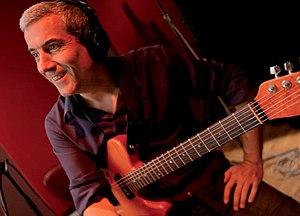
Pierrejean Gaucher par Thomas Cirotteau
Pierrejean Gaucher est un guitariste et compositeur français.